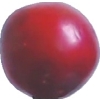
Label: cherry_wax_red